Afonso Mendes

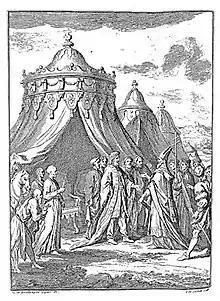
Contemporary portrait of King Susenyos I of Ethiopia receiving the Latin Patriarch Afonso Mendes

Father Afonso Mendes (18 June 1579 – 21 June 1659) was a Portuguese Jesuit theologian, and Patriarch of Ethiopia from 1622 to 1634. While E. A. Wallis Budge has expressed the commonly accepted opinion of this man, as being "rigid, uncompromising, narrow-minded, and intolerant", there are some who disagree with it. The writings of Mendes include "Expeditionis Aethiopicae", which describes the customs and conditions of Ethiopia.